Kyoto

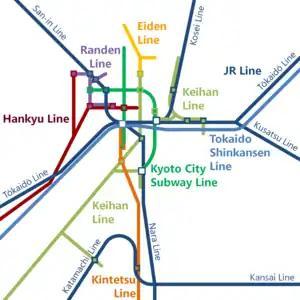
Railway map around Kyoto City

Kyoto is served by rail transportation systems operated by several different companies and organizations. The city's main gateway terminal, Kyōto Station, connects the Tokaido Shinkansen bullet train line with five JR West lines, a Kintetsu line, and a municipal subway line.